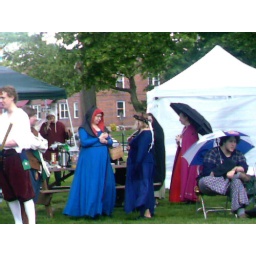
A casual moment at Chivalry Grows in Brokenbridge. I'm the one in the red dress and magenta cloak under the umbrella.